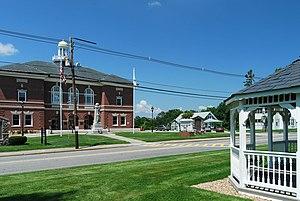
La ville de Charlton est située dans le comté de Worcester, dans l’État du Massachusetts, aux États-Unis. Sa population s’élevait à 12 981 habitants lors du recensement de 2010.